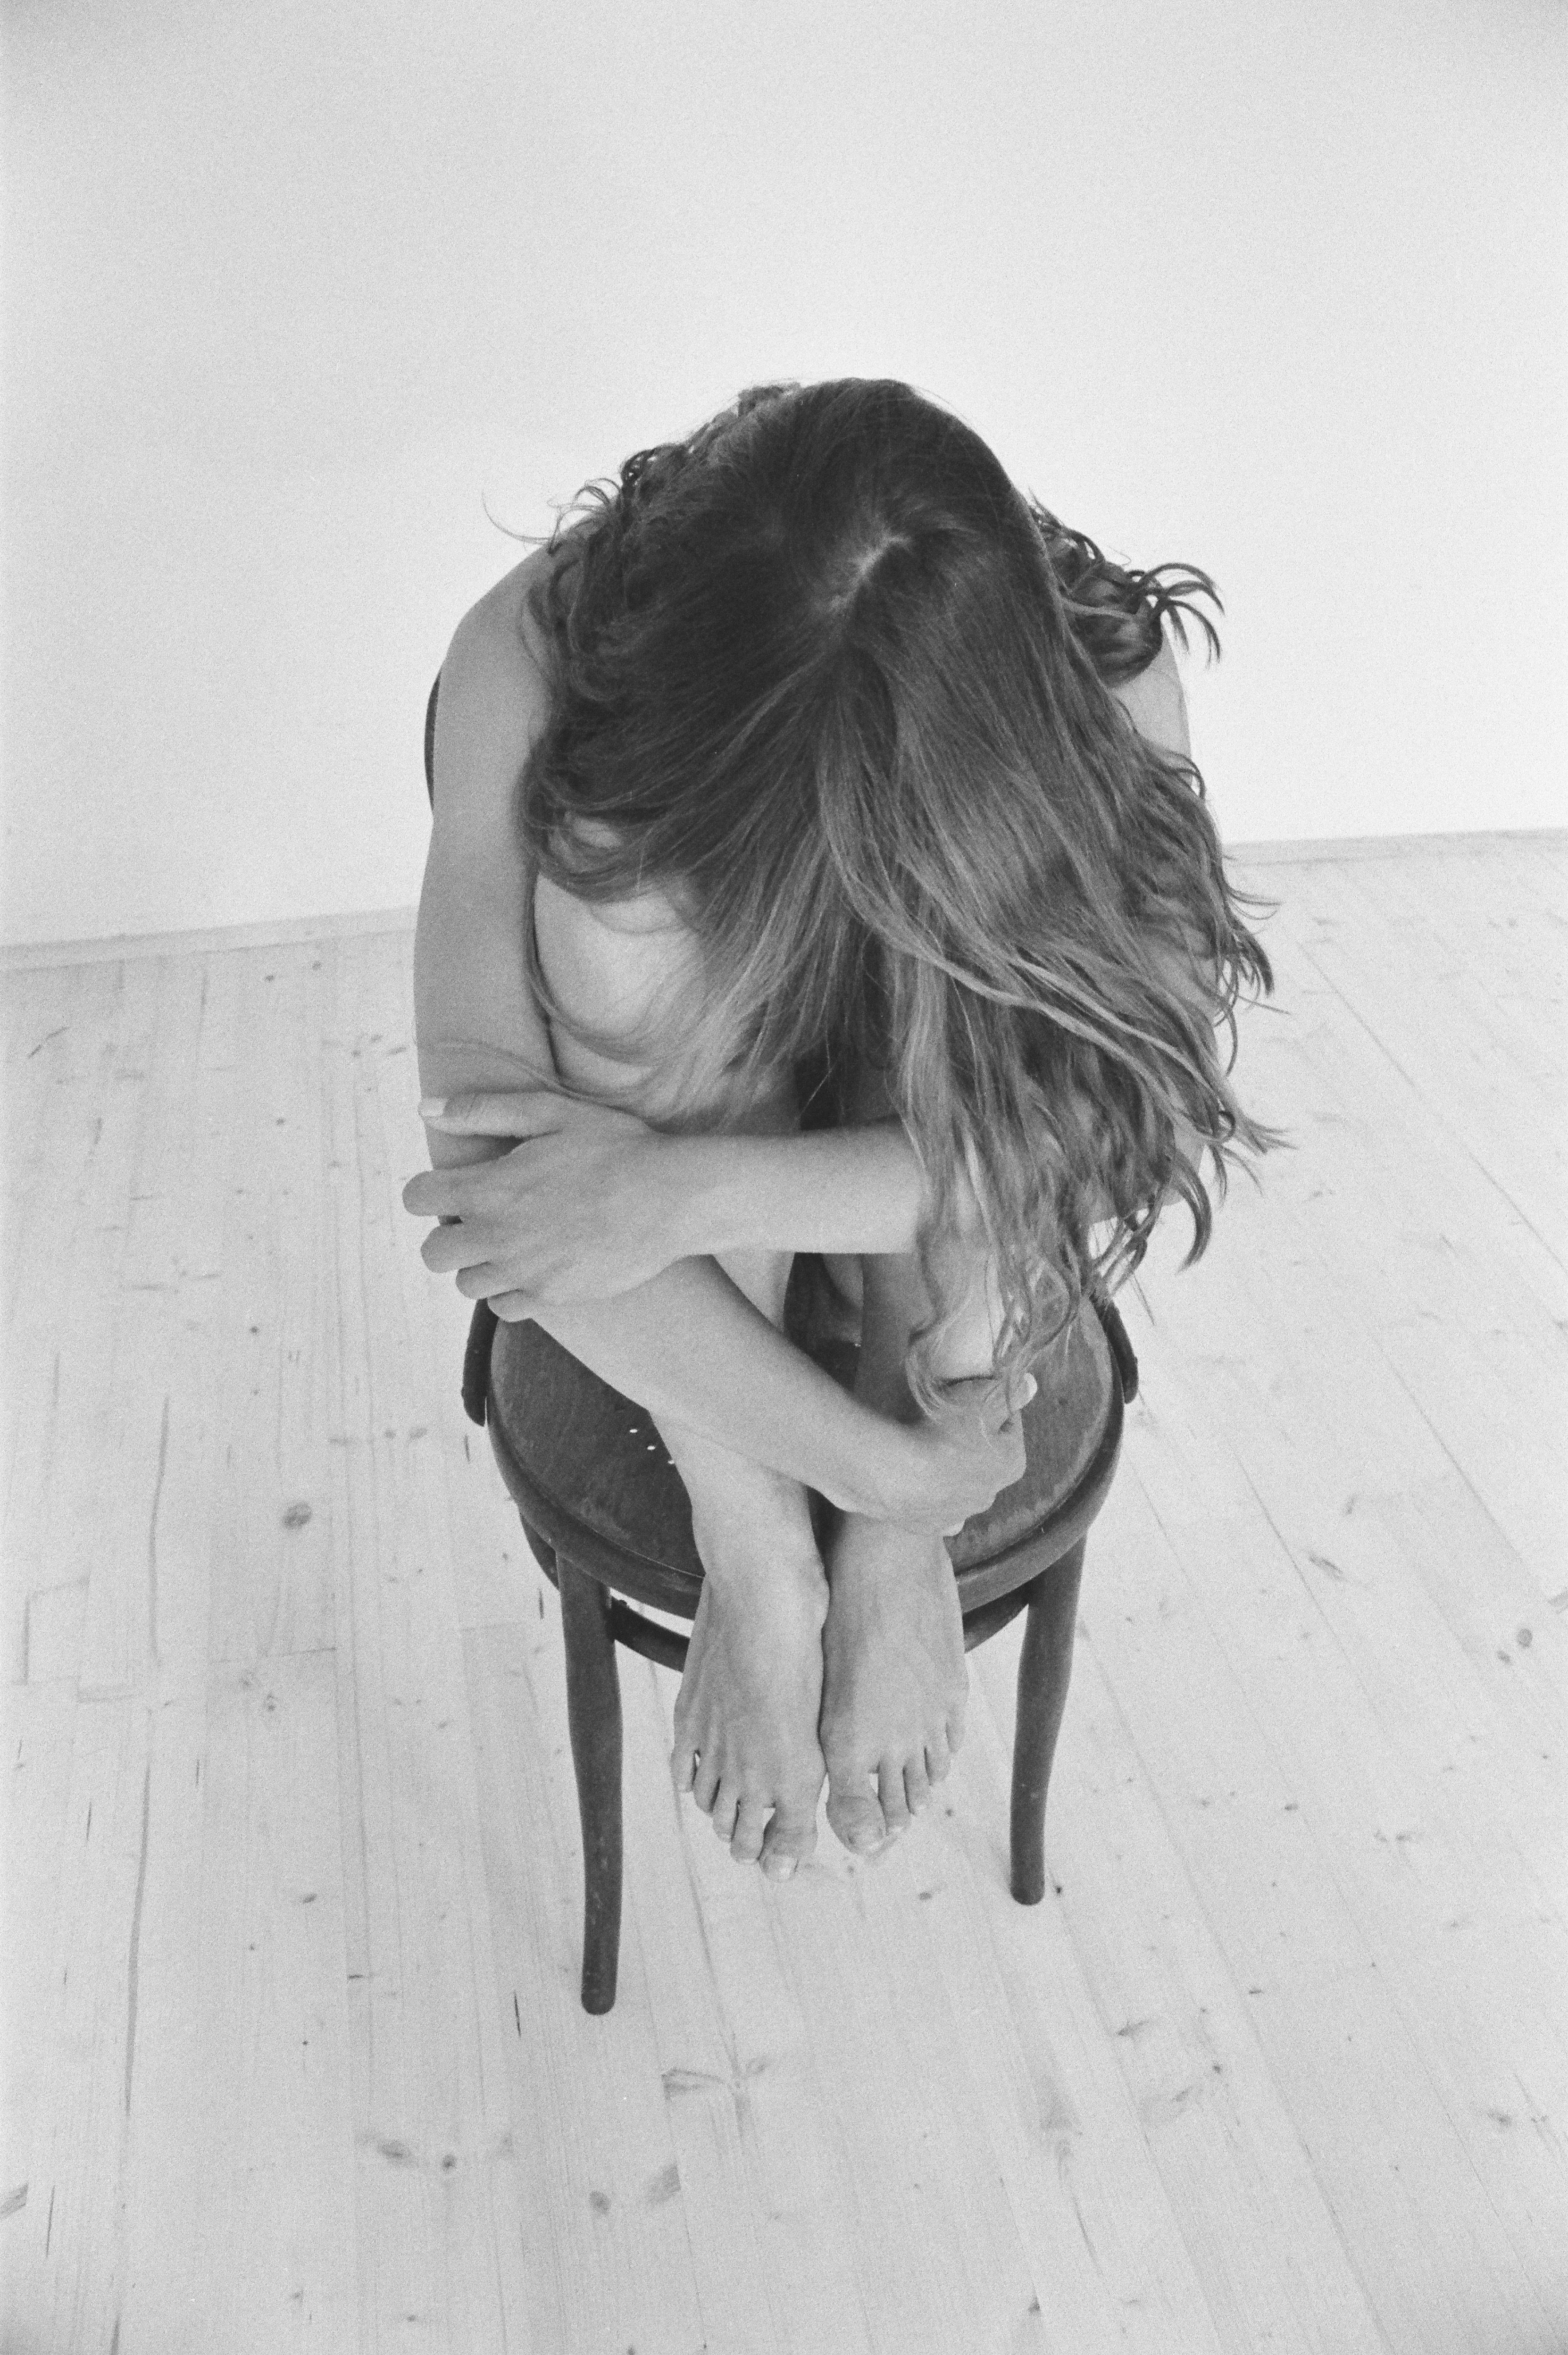
woman, women, nude, naked, nude women, naked woman, naked women, sexy, sex, sexuality, erotic, body, nude body, naked body, nude photo, nude photos, natural, female, feminine, girl, girls, model, skin, breast, breasts, leg, legs, foot, feet, hand, hands, thigh, thighs, bottom, buttocks, ass, bum, hair, long hair, blonde, blonde hair, black white, black and white, fine art, fine art photography, love, temptation, tenderness, beauty, beautiful, room, chair, sitting, sit, sad, sadness, lonely, loneliness, cry, crying, tears, emotion, longing, white, black, photograph, monochrome, shoulder, monochrome photography, hairstyle, snapshot, joint, photography, eye, lip, human, human body, portrait, neck, child, smile, floor, style, black hair, drawing, brown hair, photo shoot, ear